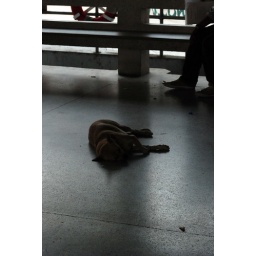
in bangkok, dogs roam freely around. it's like how stray cats are back in singapore. they're really relaxed and chilled-out.